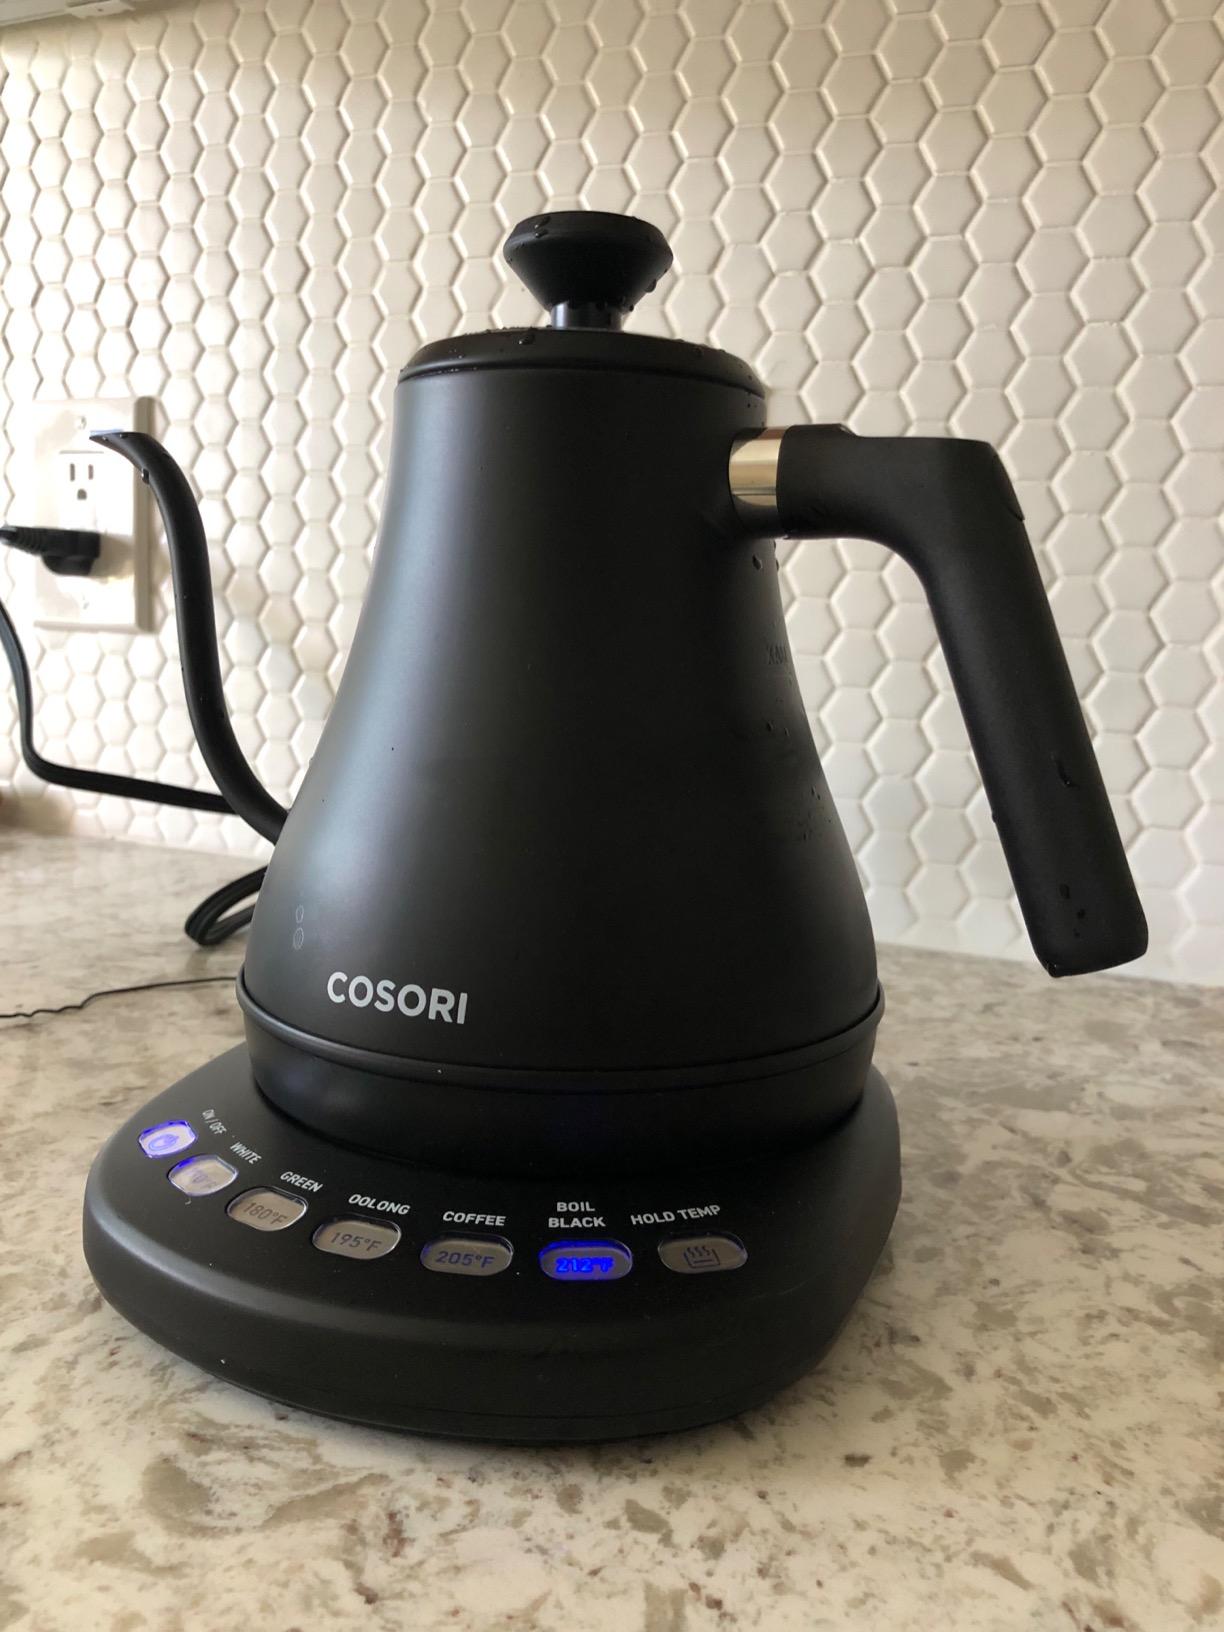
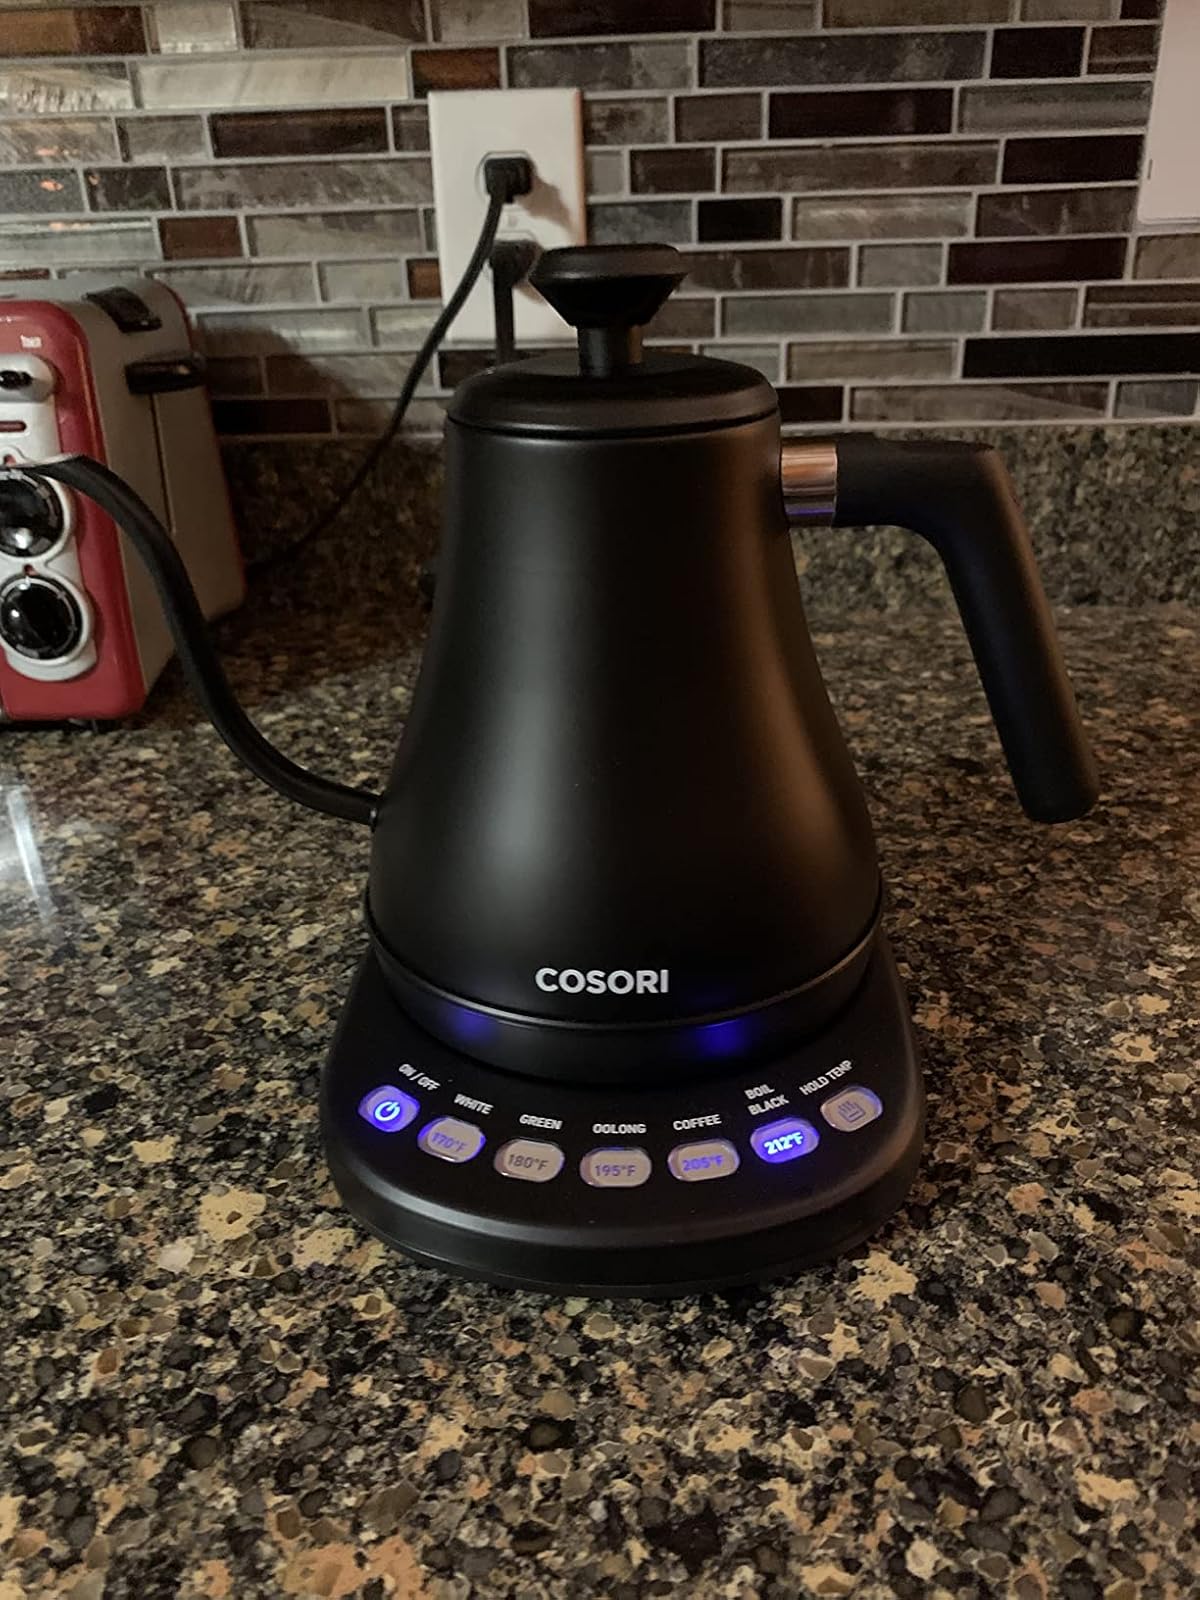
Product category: items_kettle
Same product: yes